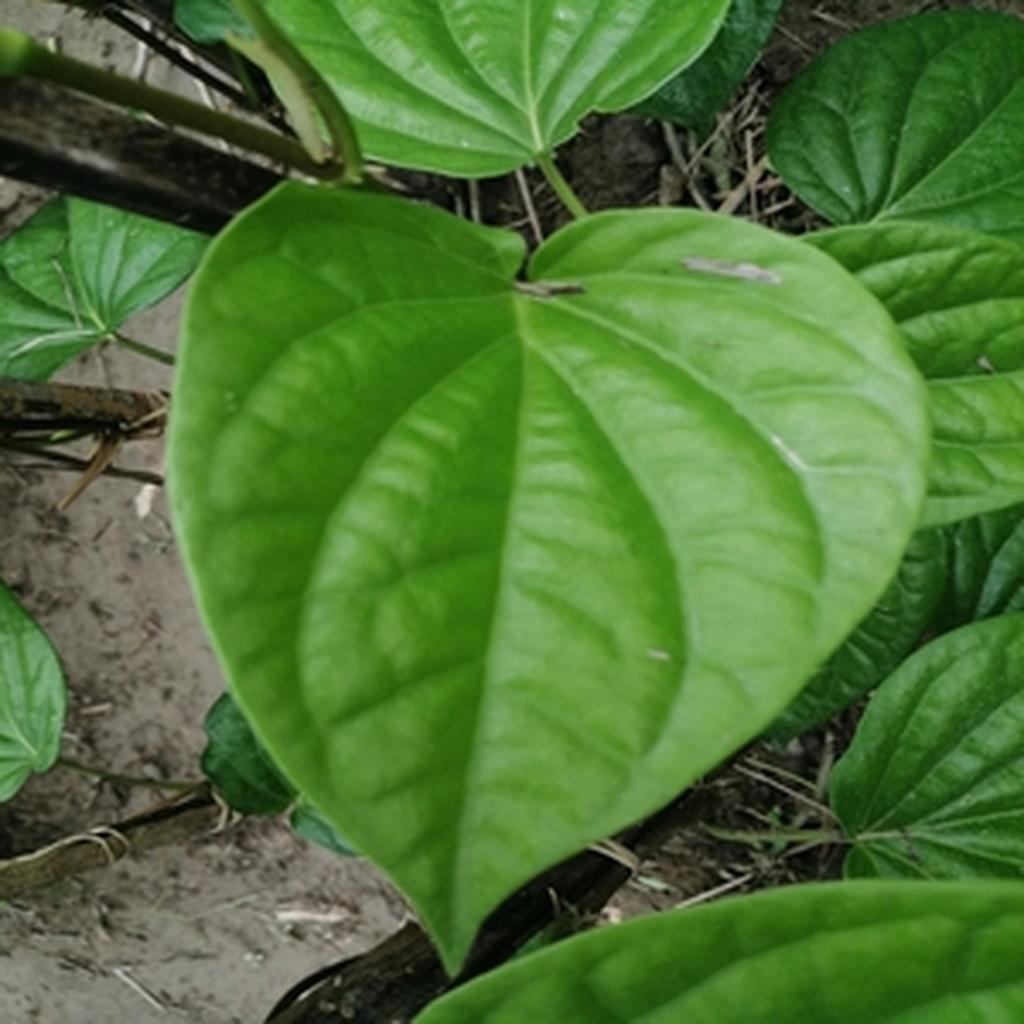
Label: Healthy_Leaf